Peter III of Russia

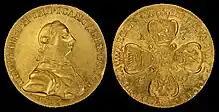
Peter III depicted as emperor on a 10 ruble gold coin (1762)

Two years later, Peter's maternal aunt Elizabeth became Empress of Russia. As she had no children of her own, she brought Peter from Germany to Russia and proclaimed him her heir presumptive in the autumn of 1742. Previously in 1742, the 14-year-old Peter was proclaimed King of Finland during the Russo-Swedish War (1741–1743), when Russian troops held Finland. This proclamation was based on his succession rights to territories held by his childless great-uncle, the late Charles XII of Sweden, who also had been Grand Duke of Finland. About the same time, in October 1742, he was chosen by the Swedish parliament to become heir presumptive to the Swedish throne. However, the Swedish parliament was unaware of the fact that he had also been proclaimed heir presumptive to the throne of Russia, and when their envoy arrived in Saint Petersburg in November, it was too late. Also in November, Peter converted to Eastern Orthodoxy under the name of Pyotr Feodorovich, and was created Grand Duke of Russia. The words "Grandson of Peter the Great" were made an obligatory part of his official title, underscoring his dynastic claim to the Russian throne, and it was made a criminal offence to omit them.